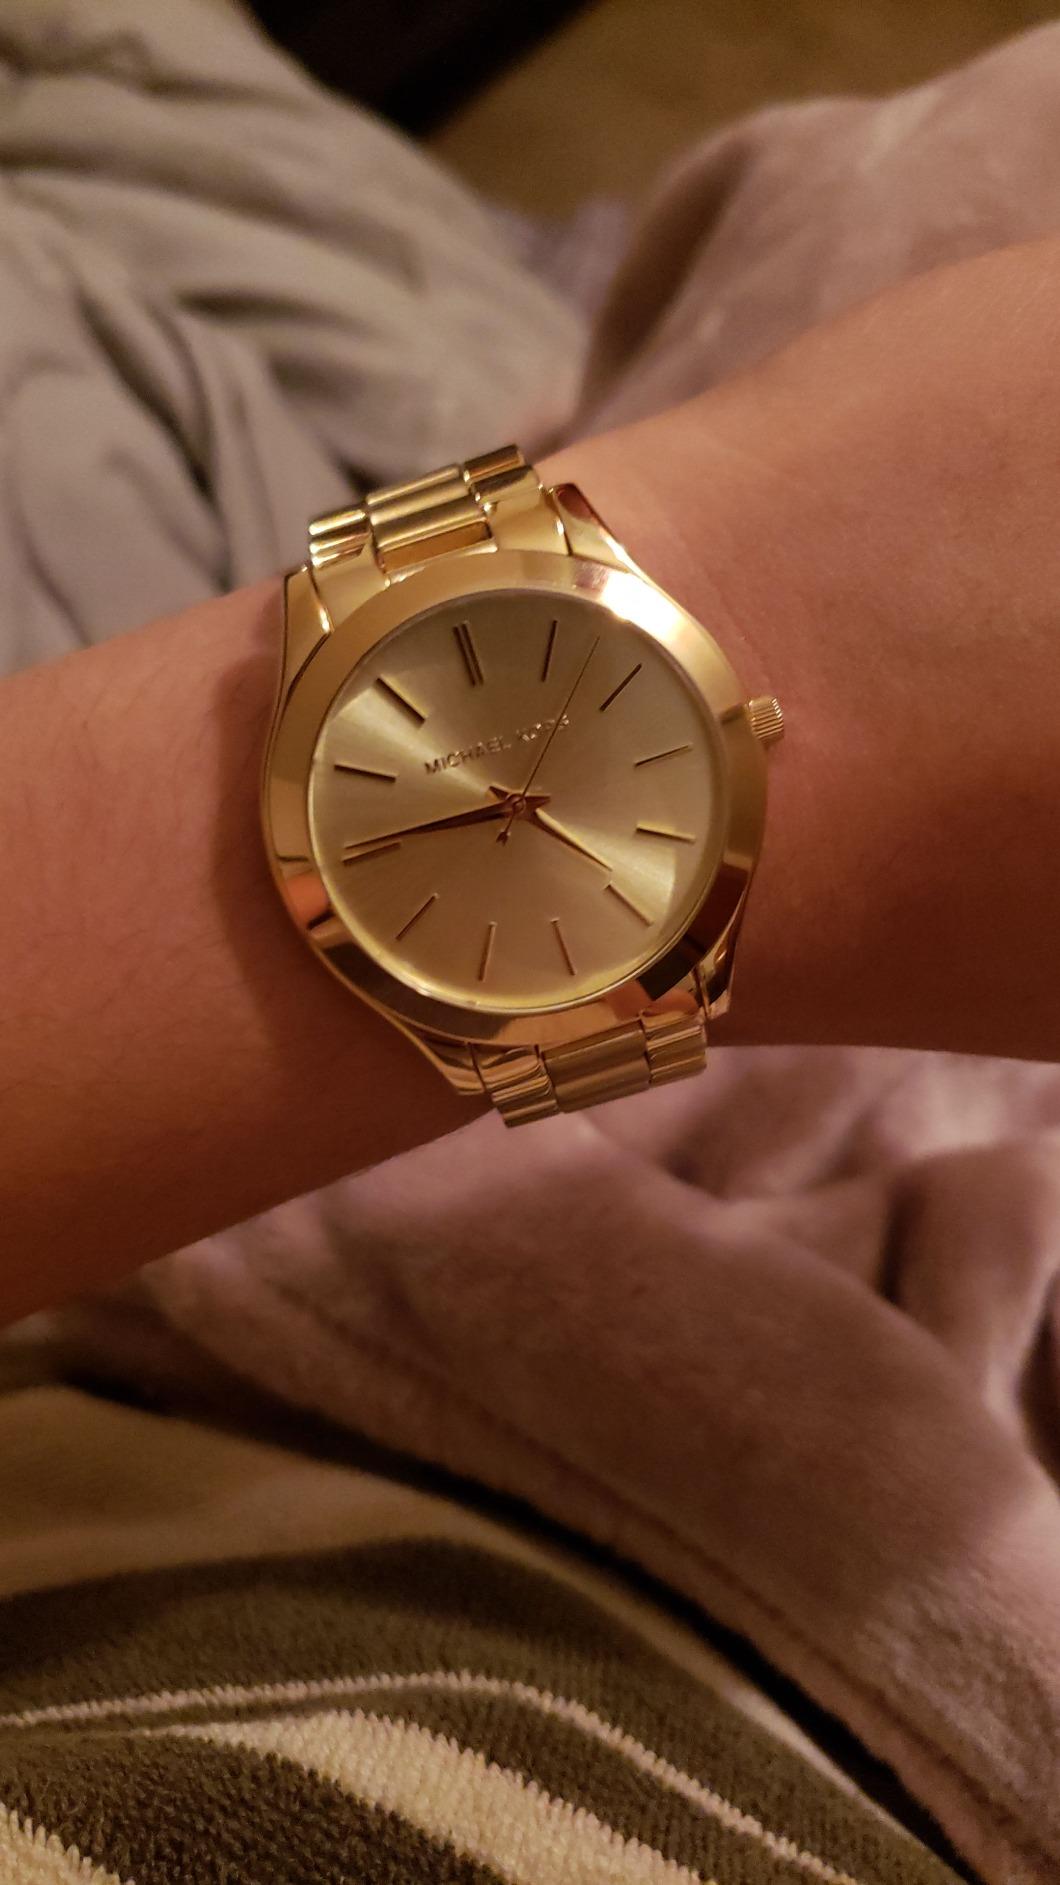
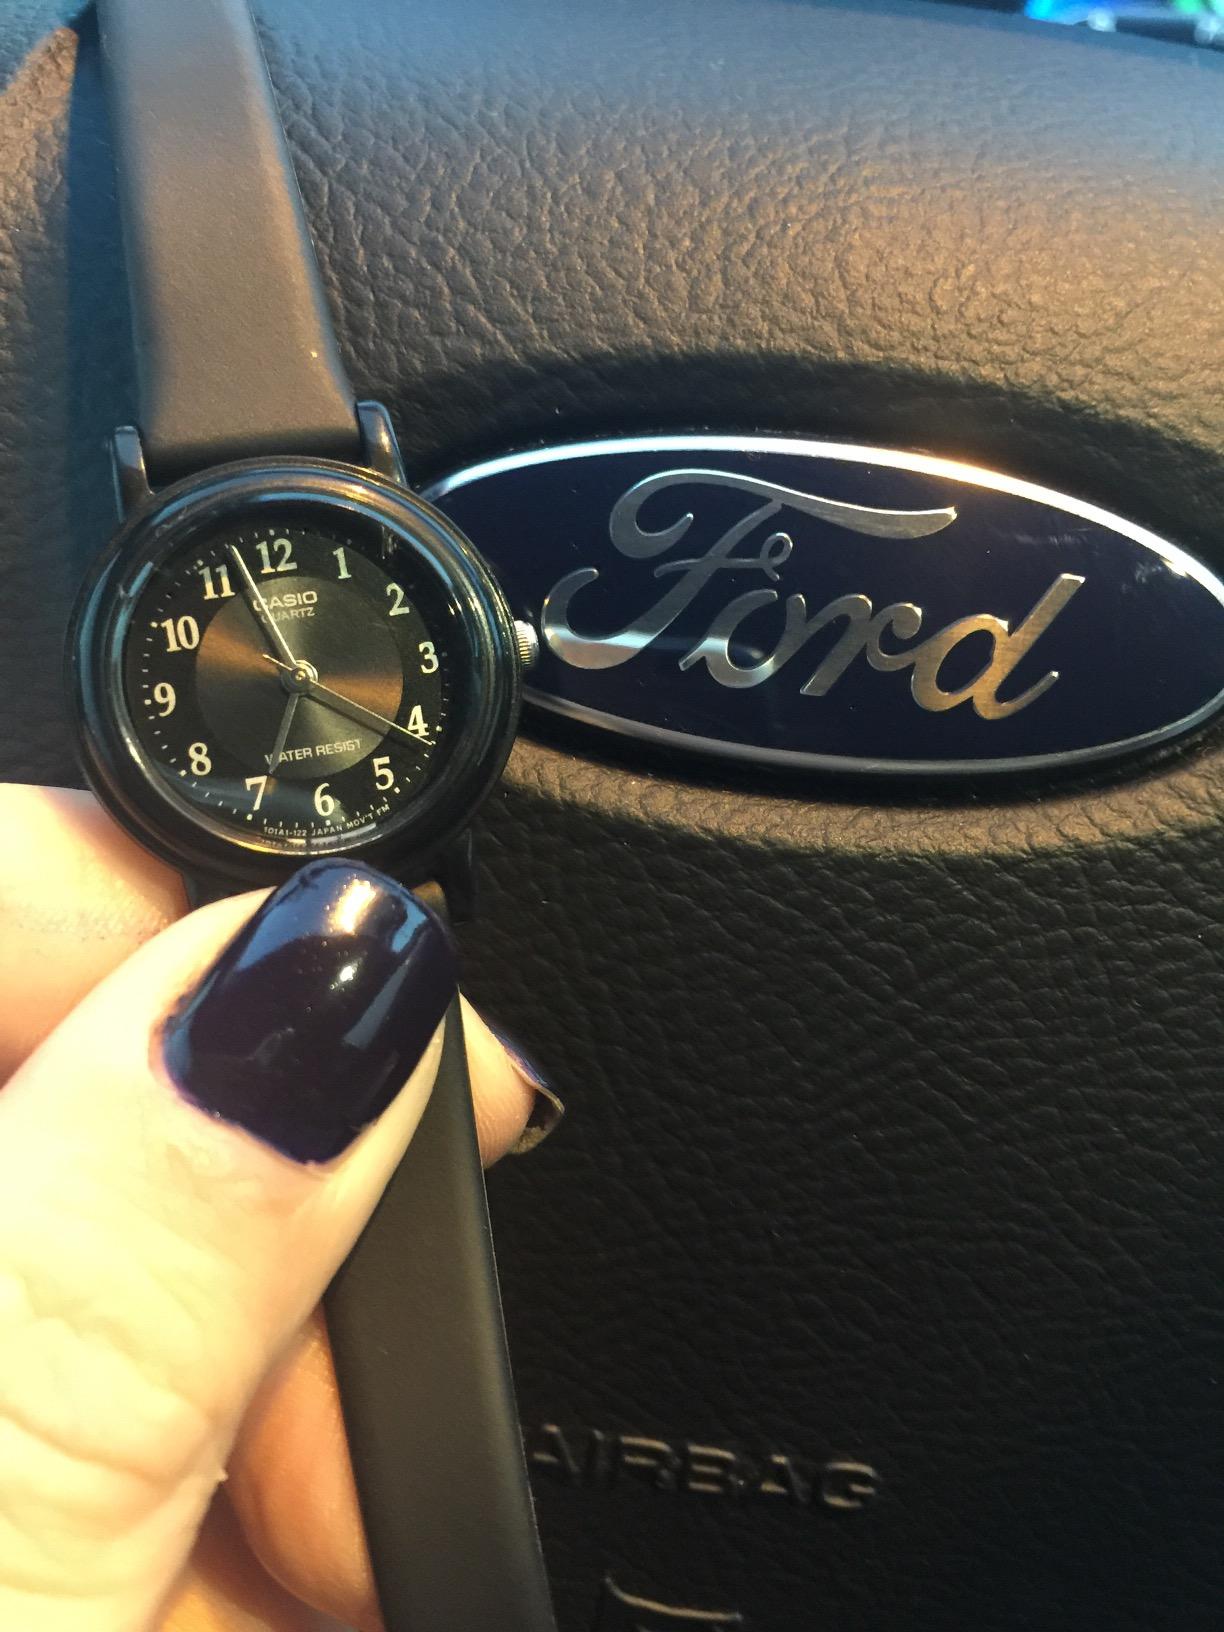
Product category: accessories_watch
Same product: no